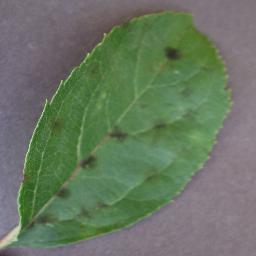
Label: Apple___Apple_scab